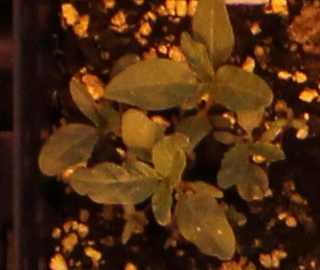
Label: Waterhemp